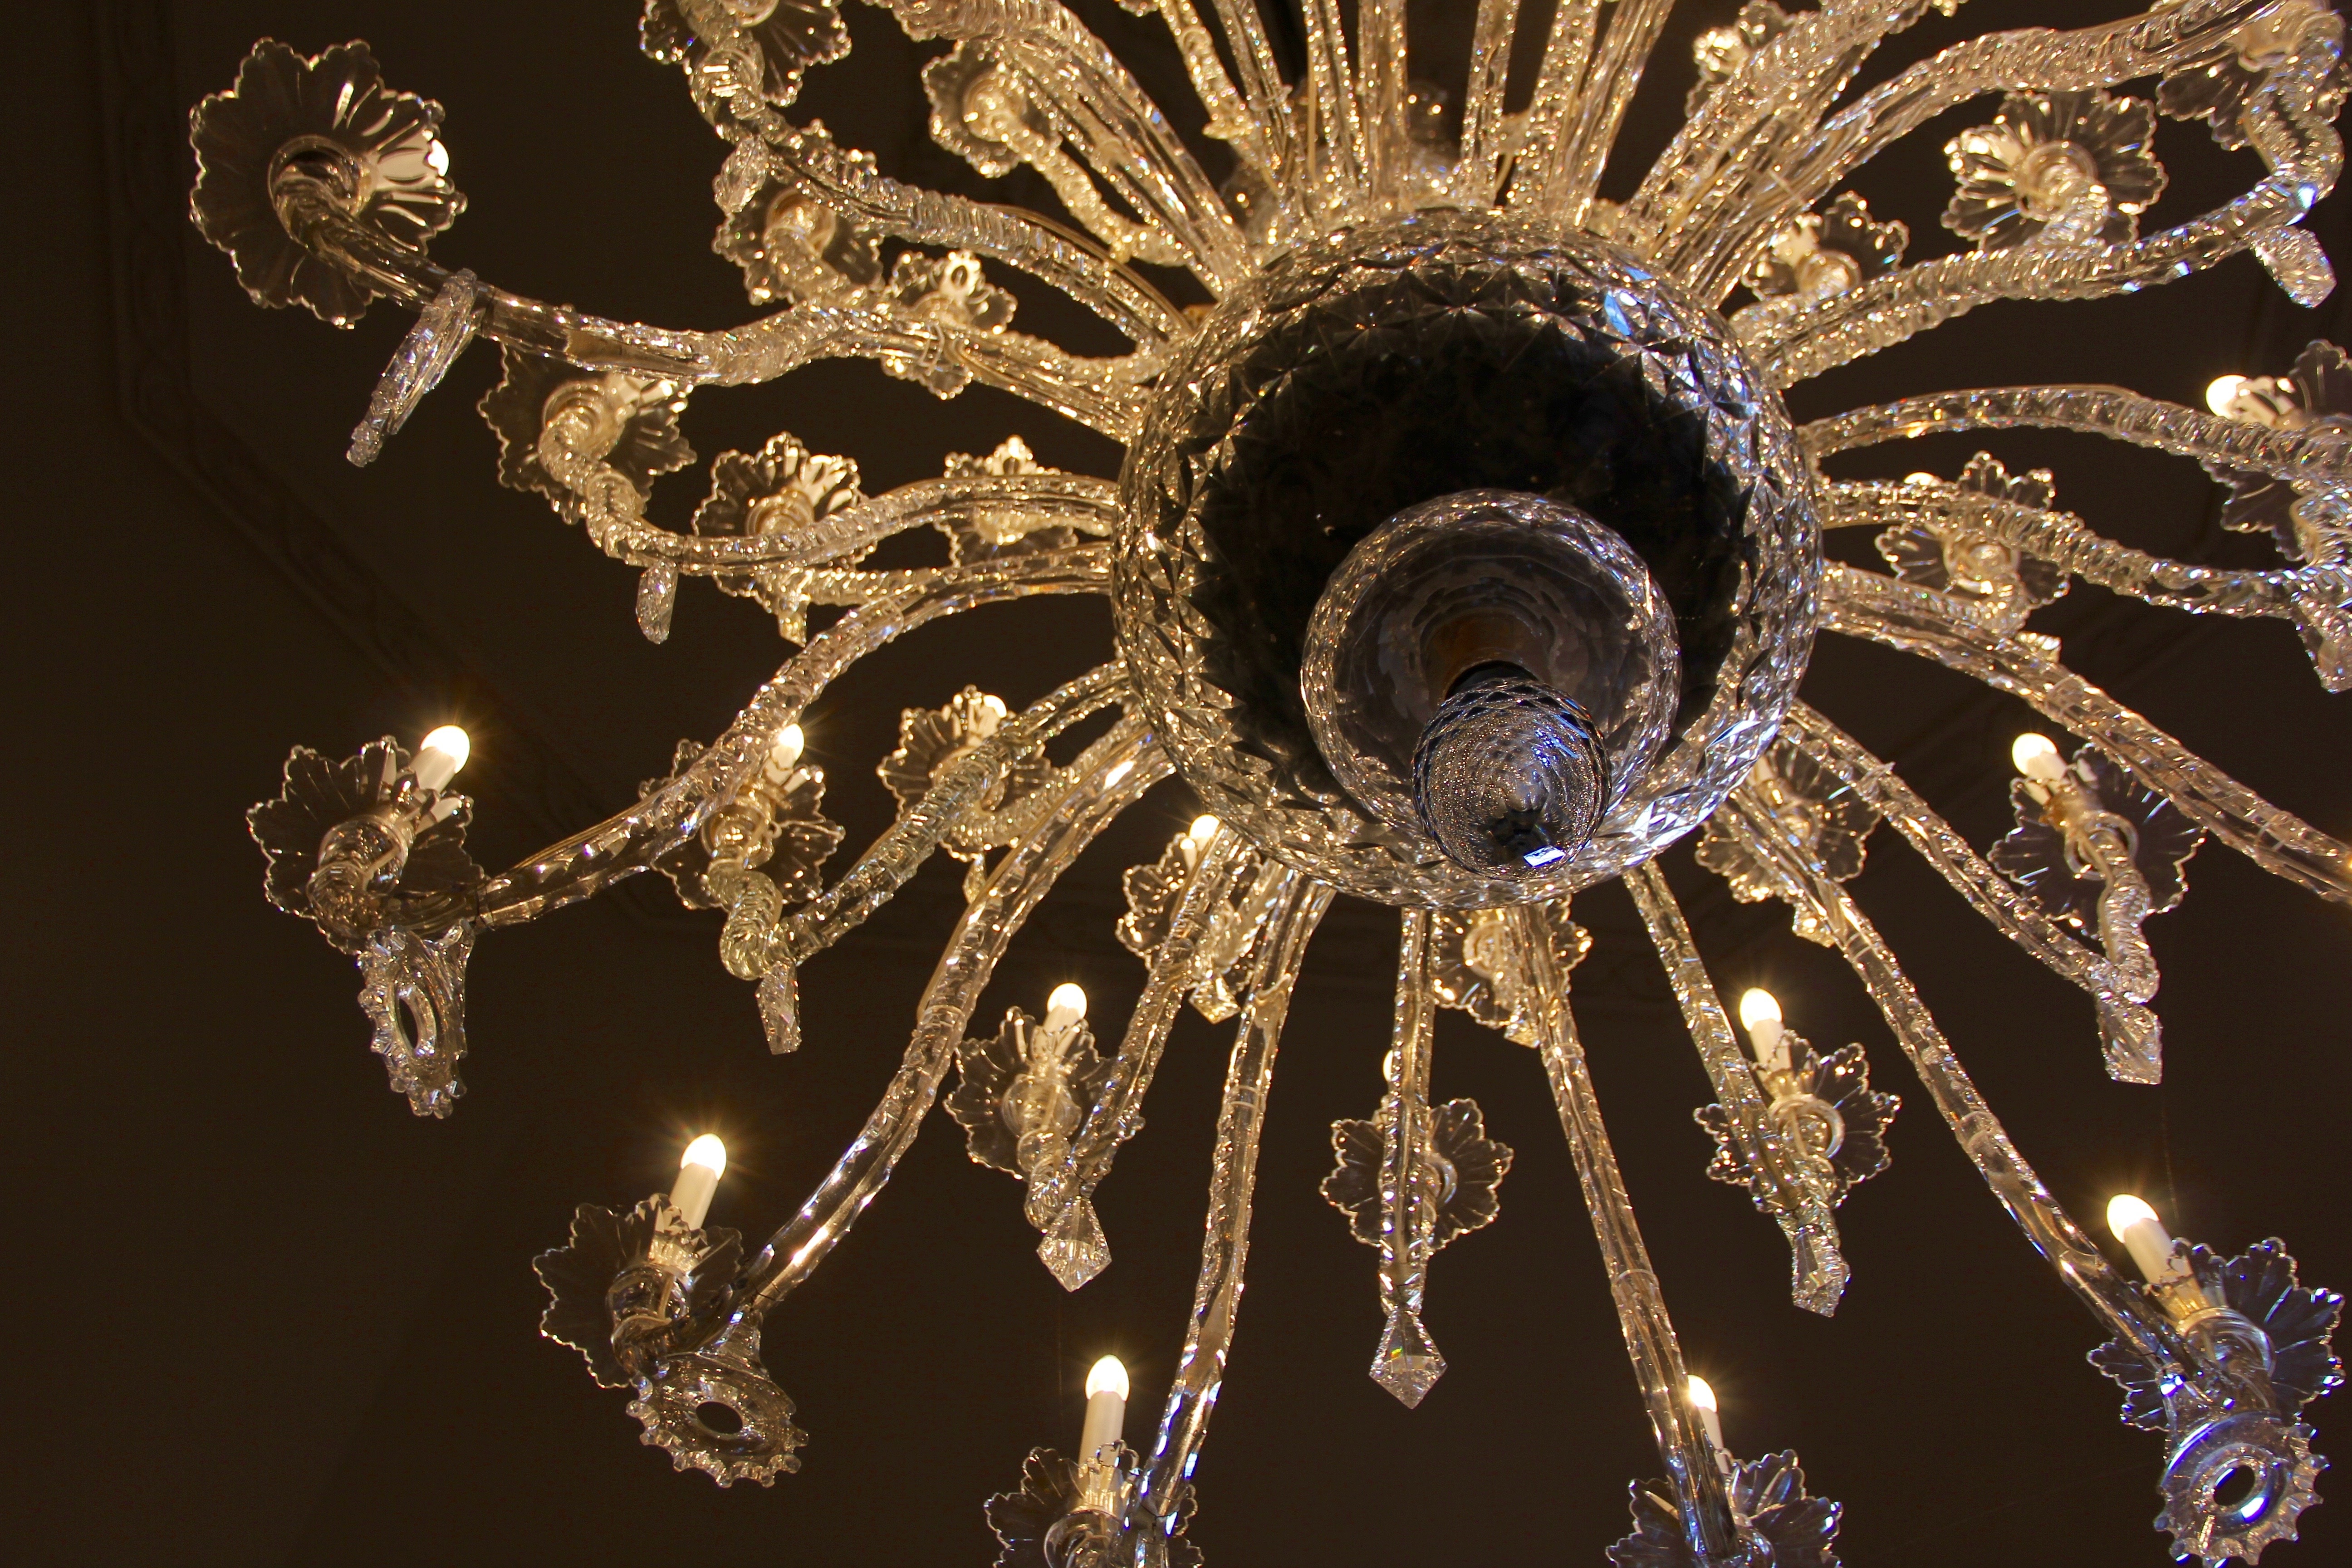
light, interior, glass, ceiling, lighting, decor, luxury, design, ornate, symmetry, light fixture, style, elegant, chandelier, crystal, fractal art